Keeper of the Keys

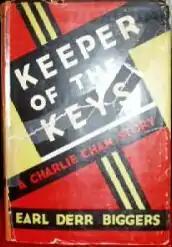
First edition cover

Keeper of the Keys (1932) is the sixth and last mystery in the Charlie Chan series of Earl Derr Biggers; Biggers was planning on continuing the series, but died in 1933 before he could. The films continued the series for him.